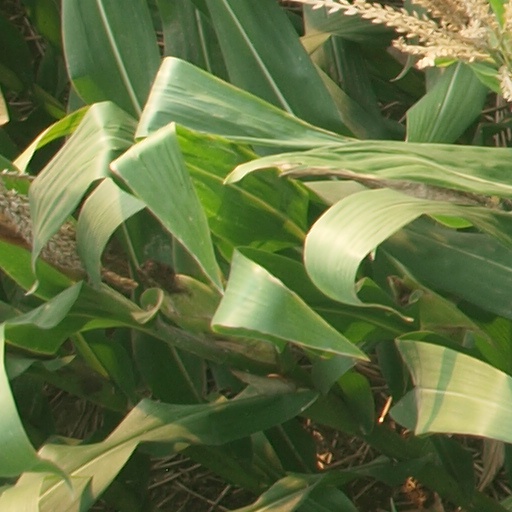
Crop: maize; corn